Thé Tjong-Khing

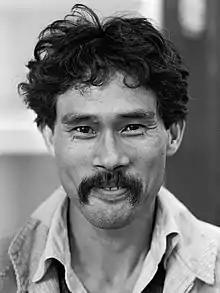
Thé Tjong-Khing in 1978

Thé Tjong-Khing (born August 4, 1933) is a children's book illustrator based in the Netherlands.